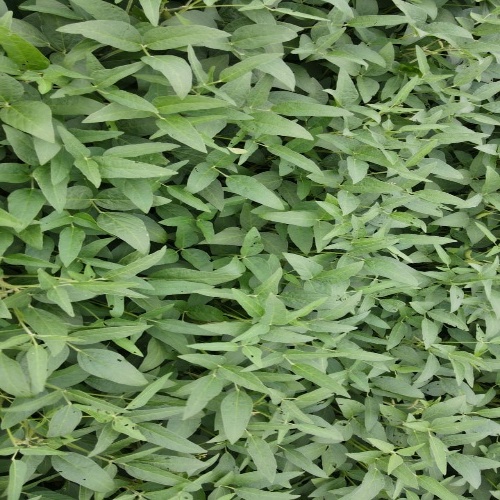
Label: Diabrotica_speciosa